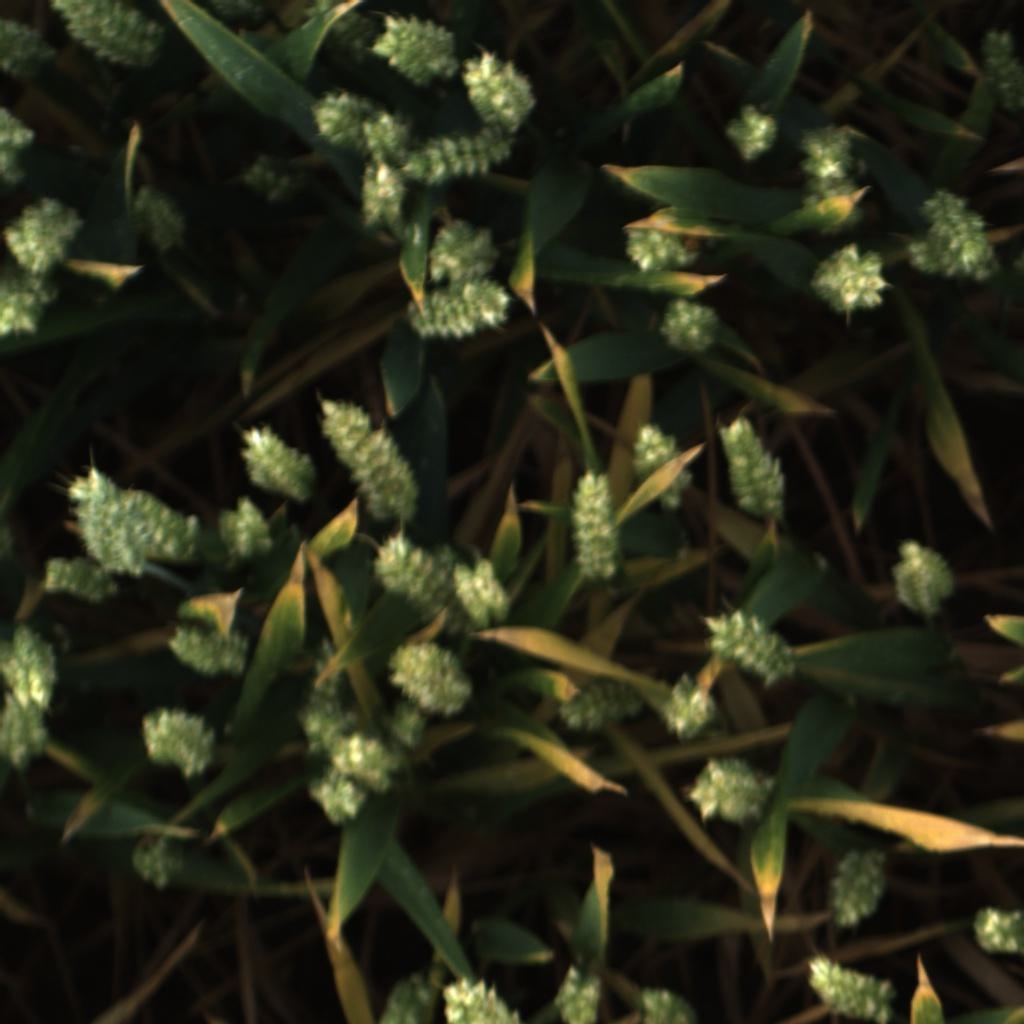
Country: UK
Location: Rothamsted
Wheat development stage: Filling - Ripening